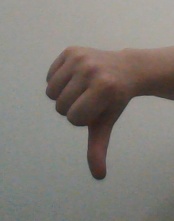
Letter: waw